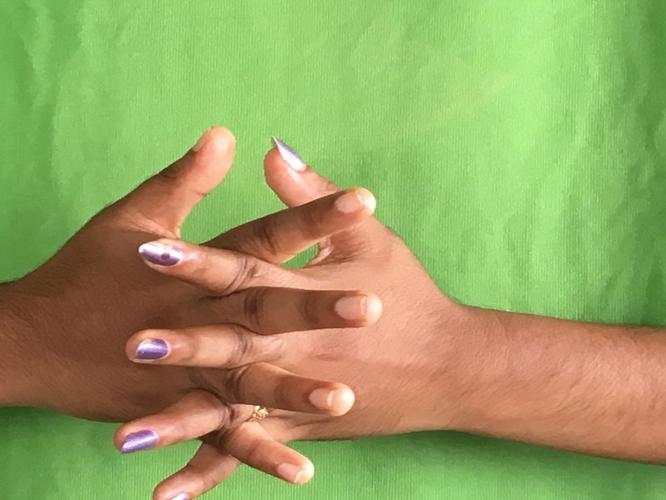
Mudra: Karkatta
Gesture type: double_hand